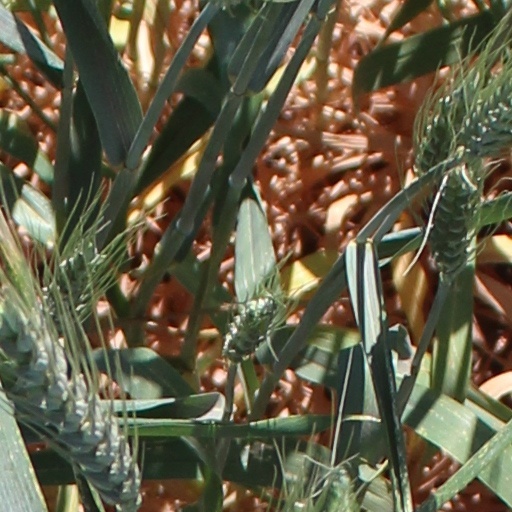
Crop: wheat